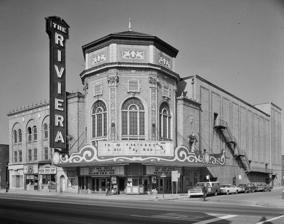
Building: Grand Riviera Theater
Country: United States of America
Year built: 1925
United States historic place Grand Riviera Theater Formerly listed on the U.S. National Register of Historic Places Michigan State Historic Site Grand Riviera in 1970 Location 9222 Grand River Avenue Detroit , Michigan Coordinates 42°21′58″N 83°7′51″W / 42.36611°N 83.13083°W / 42.36611; -83.13083 Built 1925 Architect John Eberson Architectural style Italian Renaissance Revival , Mediterranean Revival Demolished June 1996 NRHP reference No. 82002901 Significant dates Added to NRHP April 22, 1982 Designated MSHS October 2, 1980 Removed from NRHP June 10, 2020 The Grand Riviera Theater was a movie palace theater located at 9222 Grand River Avenue in western Detroit , Michigan . It took its name from Grand River Avenue. It was designated a Michigan State Historic Site in 1980, and listed on the National Register of Historic Places in 1982, but was subsequently demolished in June, 1996. The building was removed from the National Register in  2020. History The Grand Riviera cinema was built in 1925, at a cost of over one million dollars. It seated over 3000, and was the first "atmospheric" theater in Detroit, using lighting, special effects, and interior design to make the audience feel like they were sitting outdoors in a garden. Empty lot where cinema formerly stood The theater was immediately successful, and in 1927 an 1,800 seat annex was built. In 1957, the Riviera was converted to a stage theater. When the Fisher Theater reopened in 1960, however, the Grand Riviera took a back seat. The building was used for music concerts until it closed in the mid-1970s. Afterward, the structure deteriorated, to the point that it was considered unsafe and demolished in 1996. Description The Grand Riviera Theater was a three-story structure built from brown brick in an Italian Renaissance Revival and Mediterranean Revival style. An 80-foot-tall (24 m) octagonal pavilion sat on the corner of the structure. The pavilion had arched, multi-paned windows and substantial cream terra cotta decoration. To the west of the pavilion was the three-story wing with commercial and office space. To the north was the auditorium section which was built with windowless  paneled brick walls. The interior design and decorations of the Grand Riviera were very ornate. The original "atmospheric" interior elements included a simulated courtyard, a dark blue ceiling with inset electric "stars" and projected moving clouds, and walls with artificial trees and vines. Gallery Images from 1970 Rotunda Foyer Auditorium Auditorium References